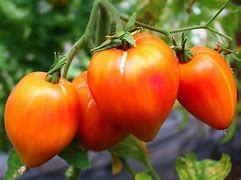
Label: tomato